Avraham Tamir

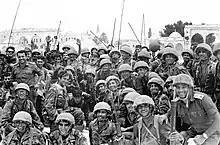
Tamir (left, standing prominently) with Shlomo Goren (center, holding a large pipe to his mouth) and paratroopers at the Western Wall on 7 June 1967, during the Six-Day War

Tamir was given command of an infantry battalion following the foundation of Israel. He led the IDF Staff and Command College (1962–1965) and is said to have personally written much of the training material for the IDF. In his early IDF career, in the 1950s, Tamir became friends with Ariel Sharon and Yitzhak Rabin. In the late 1950s, Tamir served under Rabin when he was the head of the operations department of the General Staff, and Tamir and Sharon served together in the Yom Kippur War in October 1973. His final war in the IDF was the 1982 Lebanon War.